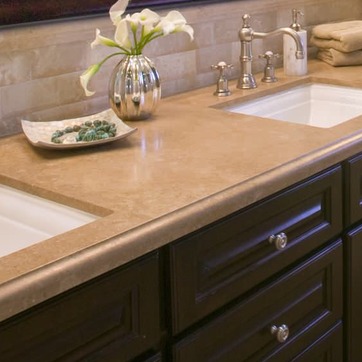
Material: polishedstone